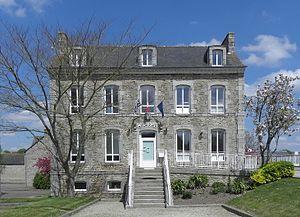
Mairie de Plumaudan (22).
Plumaudan [plymodɑ̃] est une commune du département des Côtes-d'Armor, dans la région Bretagne, en France.